Joe Louis

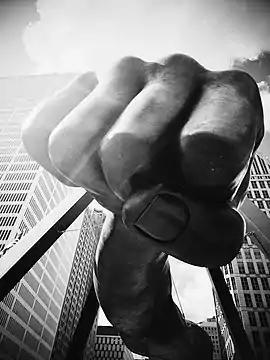
"Monument to Joe Louis", erected in October 1986 in Detroit

Louis is widely regarded as one of the greatest boxers of all time. He reigned as the world heavyweight champion from 1937 to 1949, 11 years and 8 months, the record in any division. During his reign, Louis defended the title 25 times, the heavyweight record. Louis has won the most world heavyweight title fights in history, at 26, defeating 21 different fighters. In addition to his accomplishments inside the ring, Louis uttered two of boxing's most famous observations: "He can run, but he can't hide" and "Everyone has a plan until they've been hit".